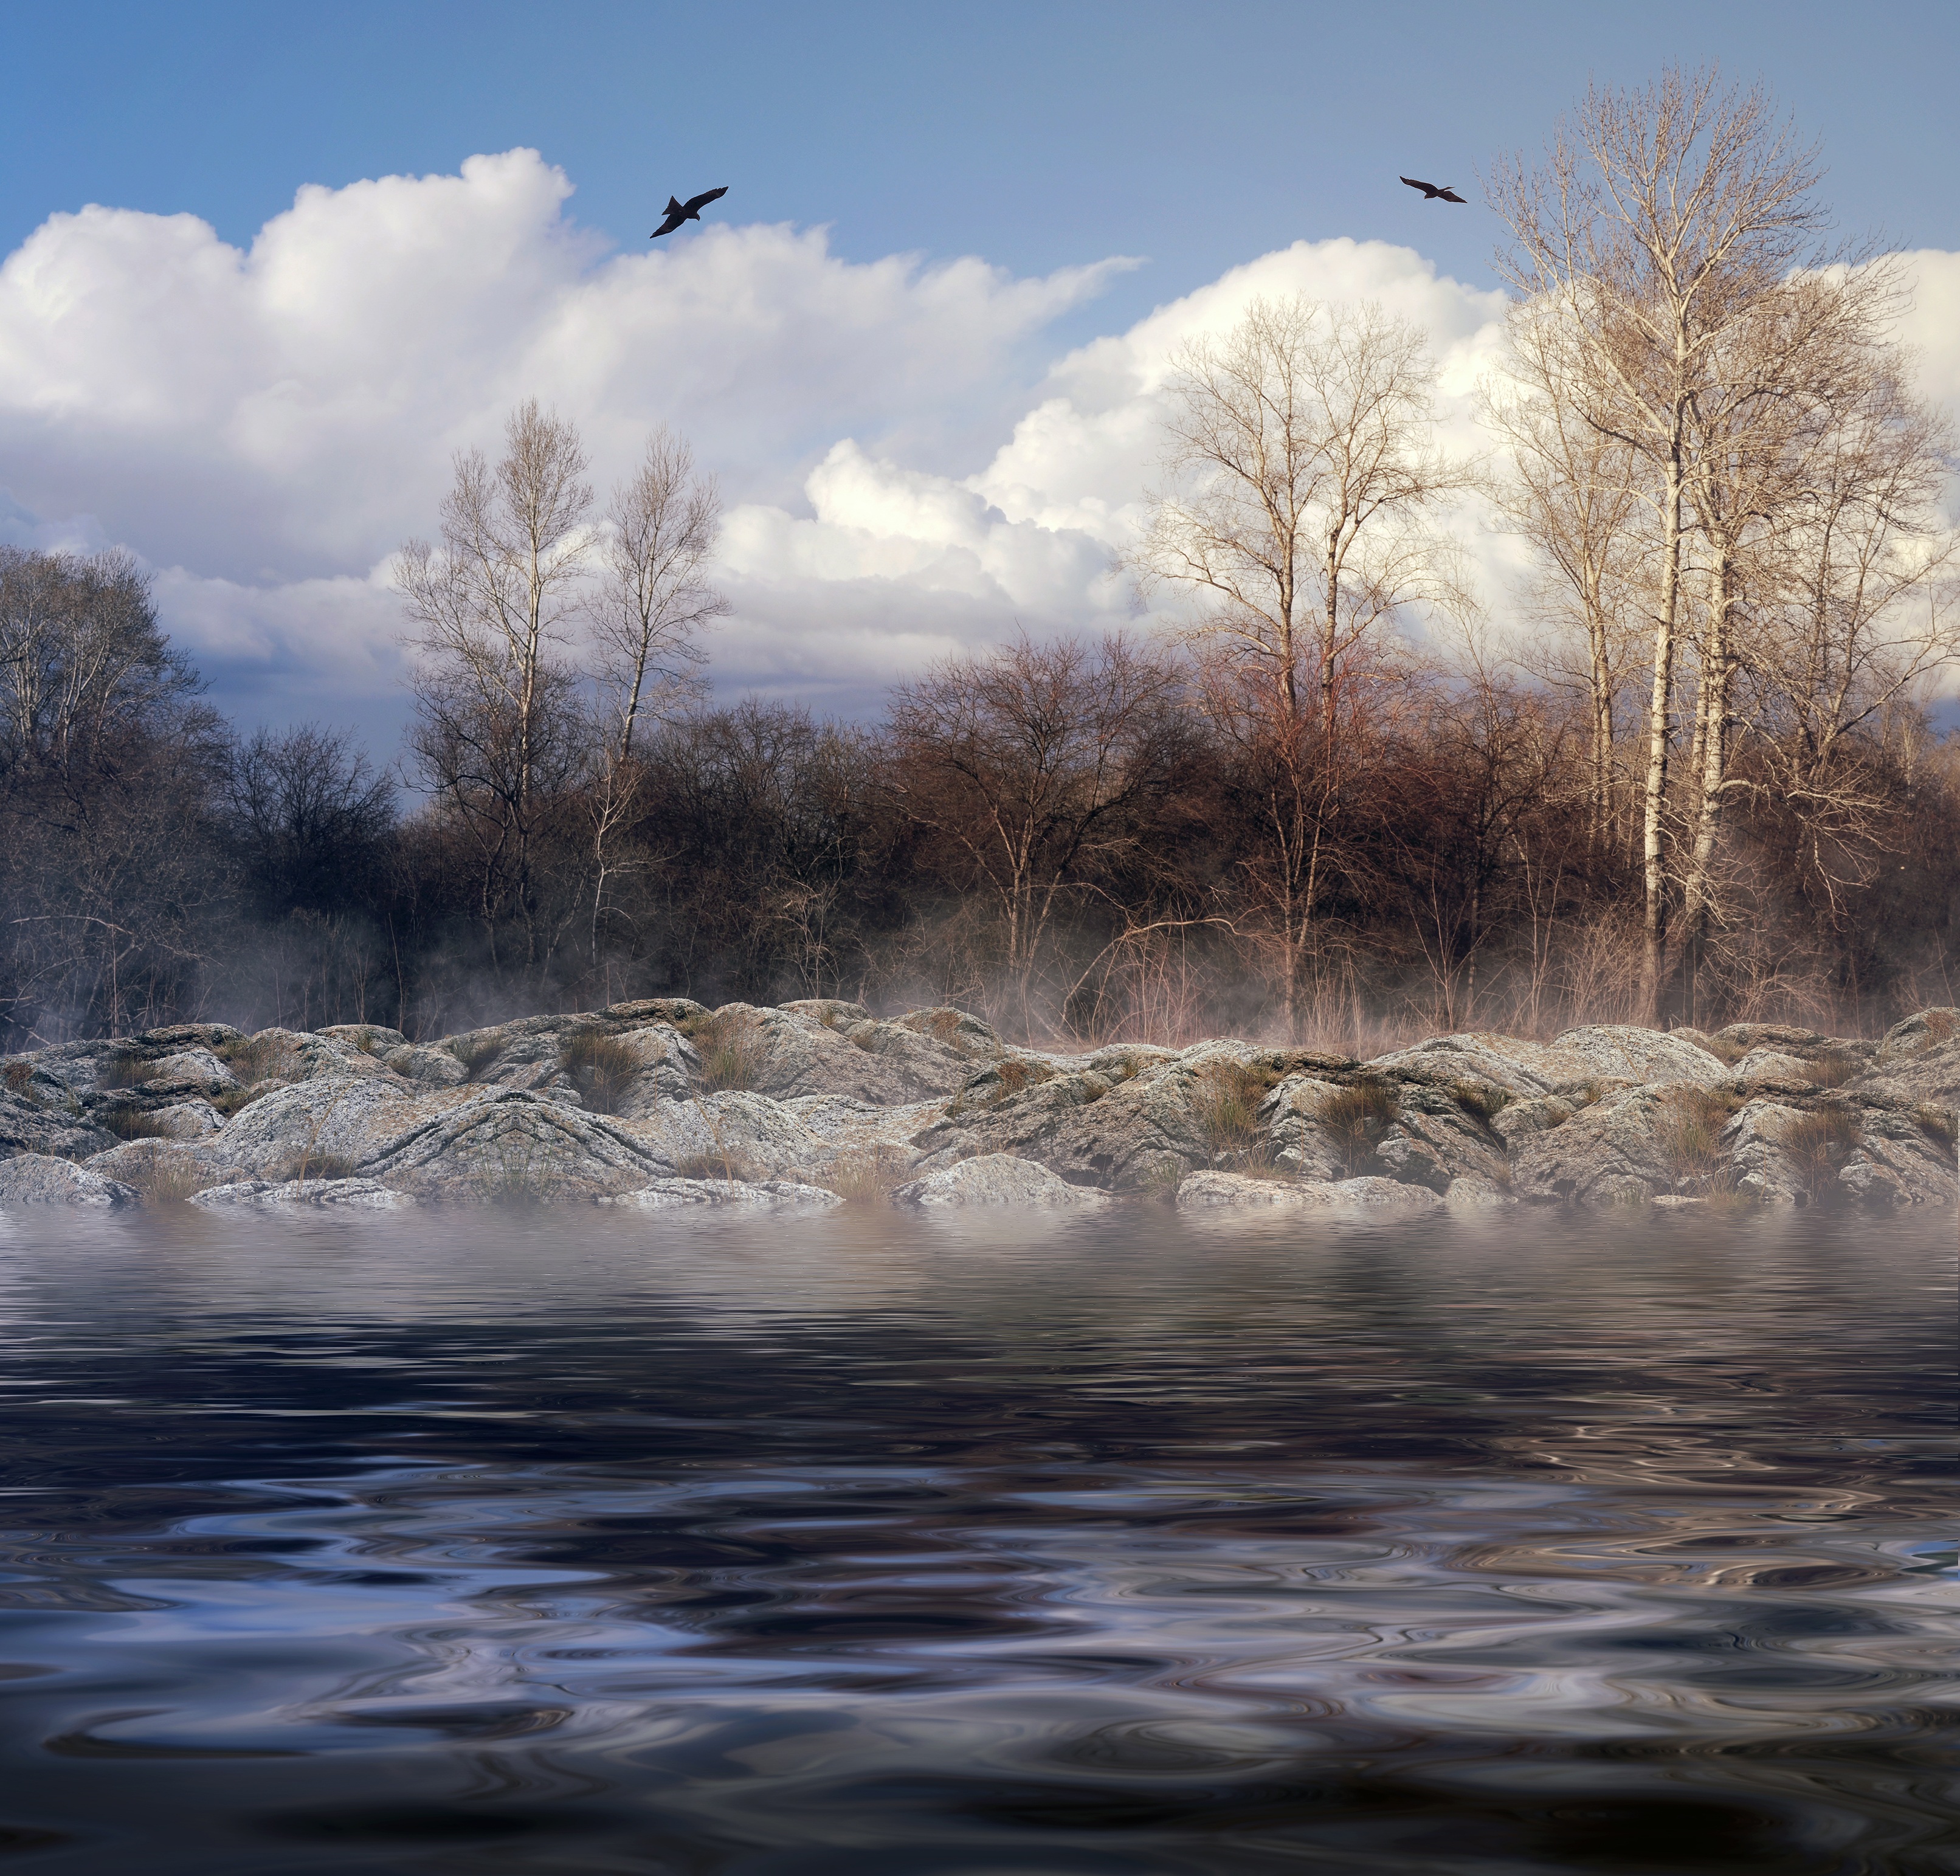
landscape, tree, water, nature, forest, marsh, wilderness, snow, cold, winter, cloud, sky, morning, shore, wave, lake, frost, river, dark, pond, stream, ice, spring, reflection, autumn, weather, season, wetland, fairy, atmospheric phenomenon, woody plant